Mardilly

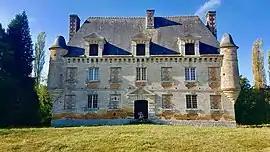
La Bouverie Manor in Mardilly

Mardilly is a commune in the Orne department in north-western France.